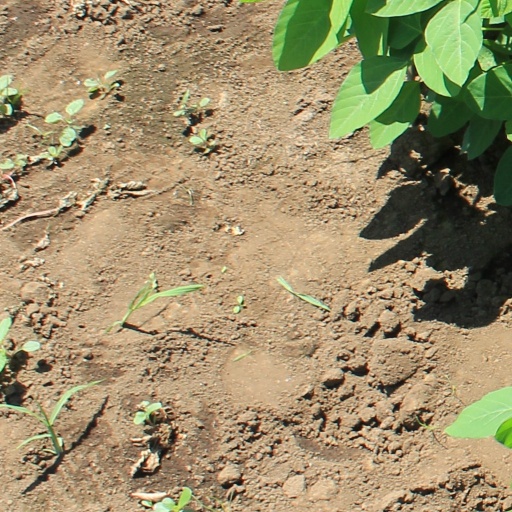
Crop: soybean